George James Anderson

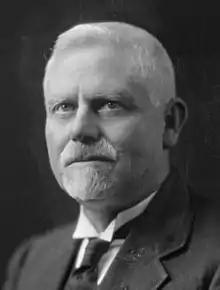
Anderson in 1922

George James Anderson (1860 – 15 December 1935) was a Reform Party Member of Parliament, and a minister in the Reform Government from 1912 to 1928.